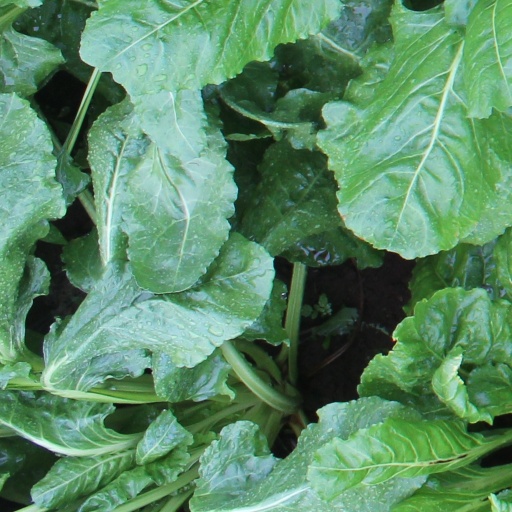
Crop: sugar beet